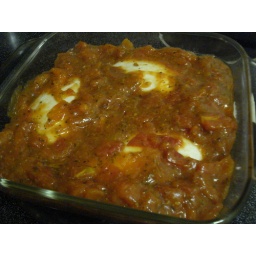
tomato-parmesan sauce poured over partly cooked chicken breasts, about to go back in the oven